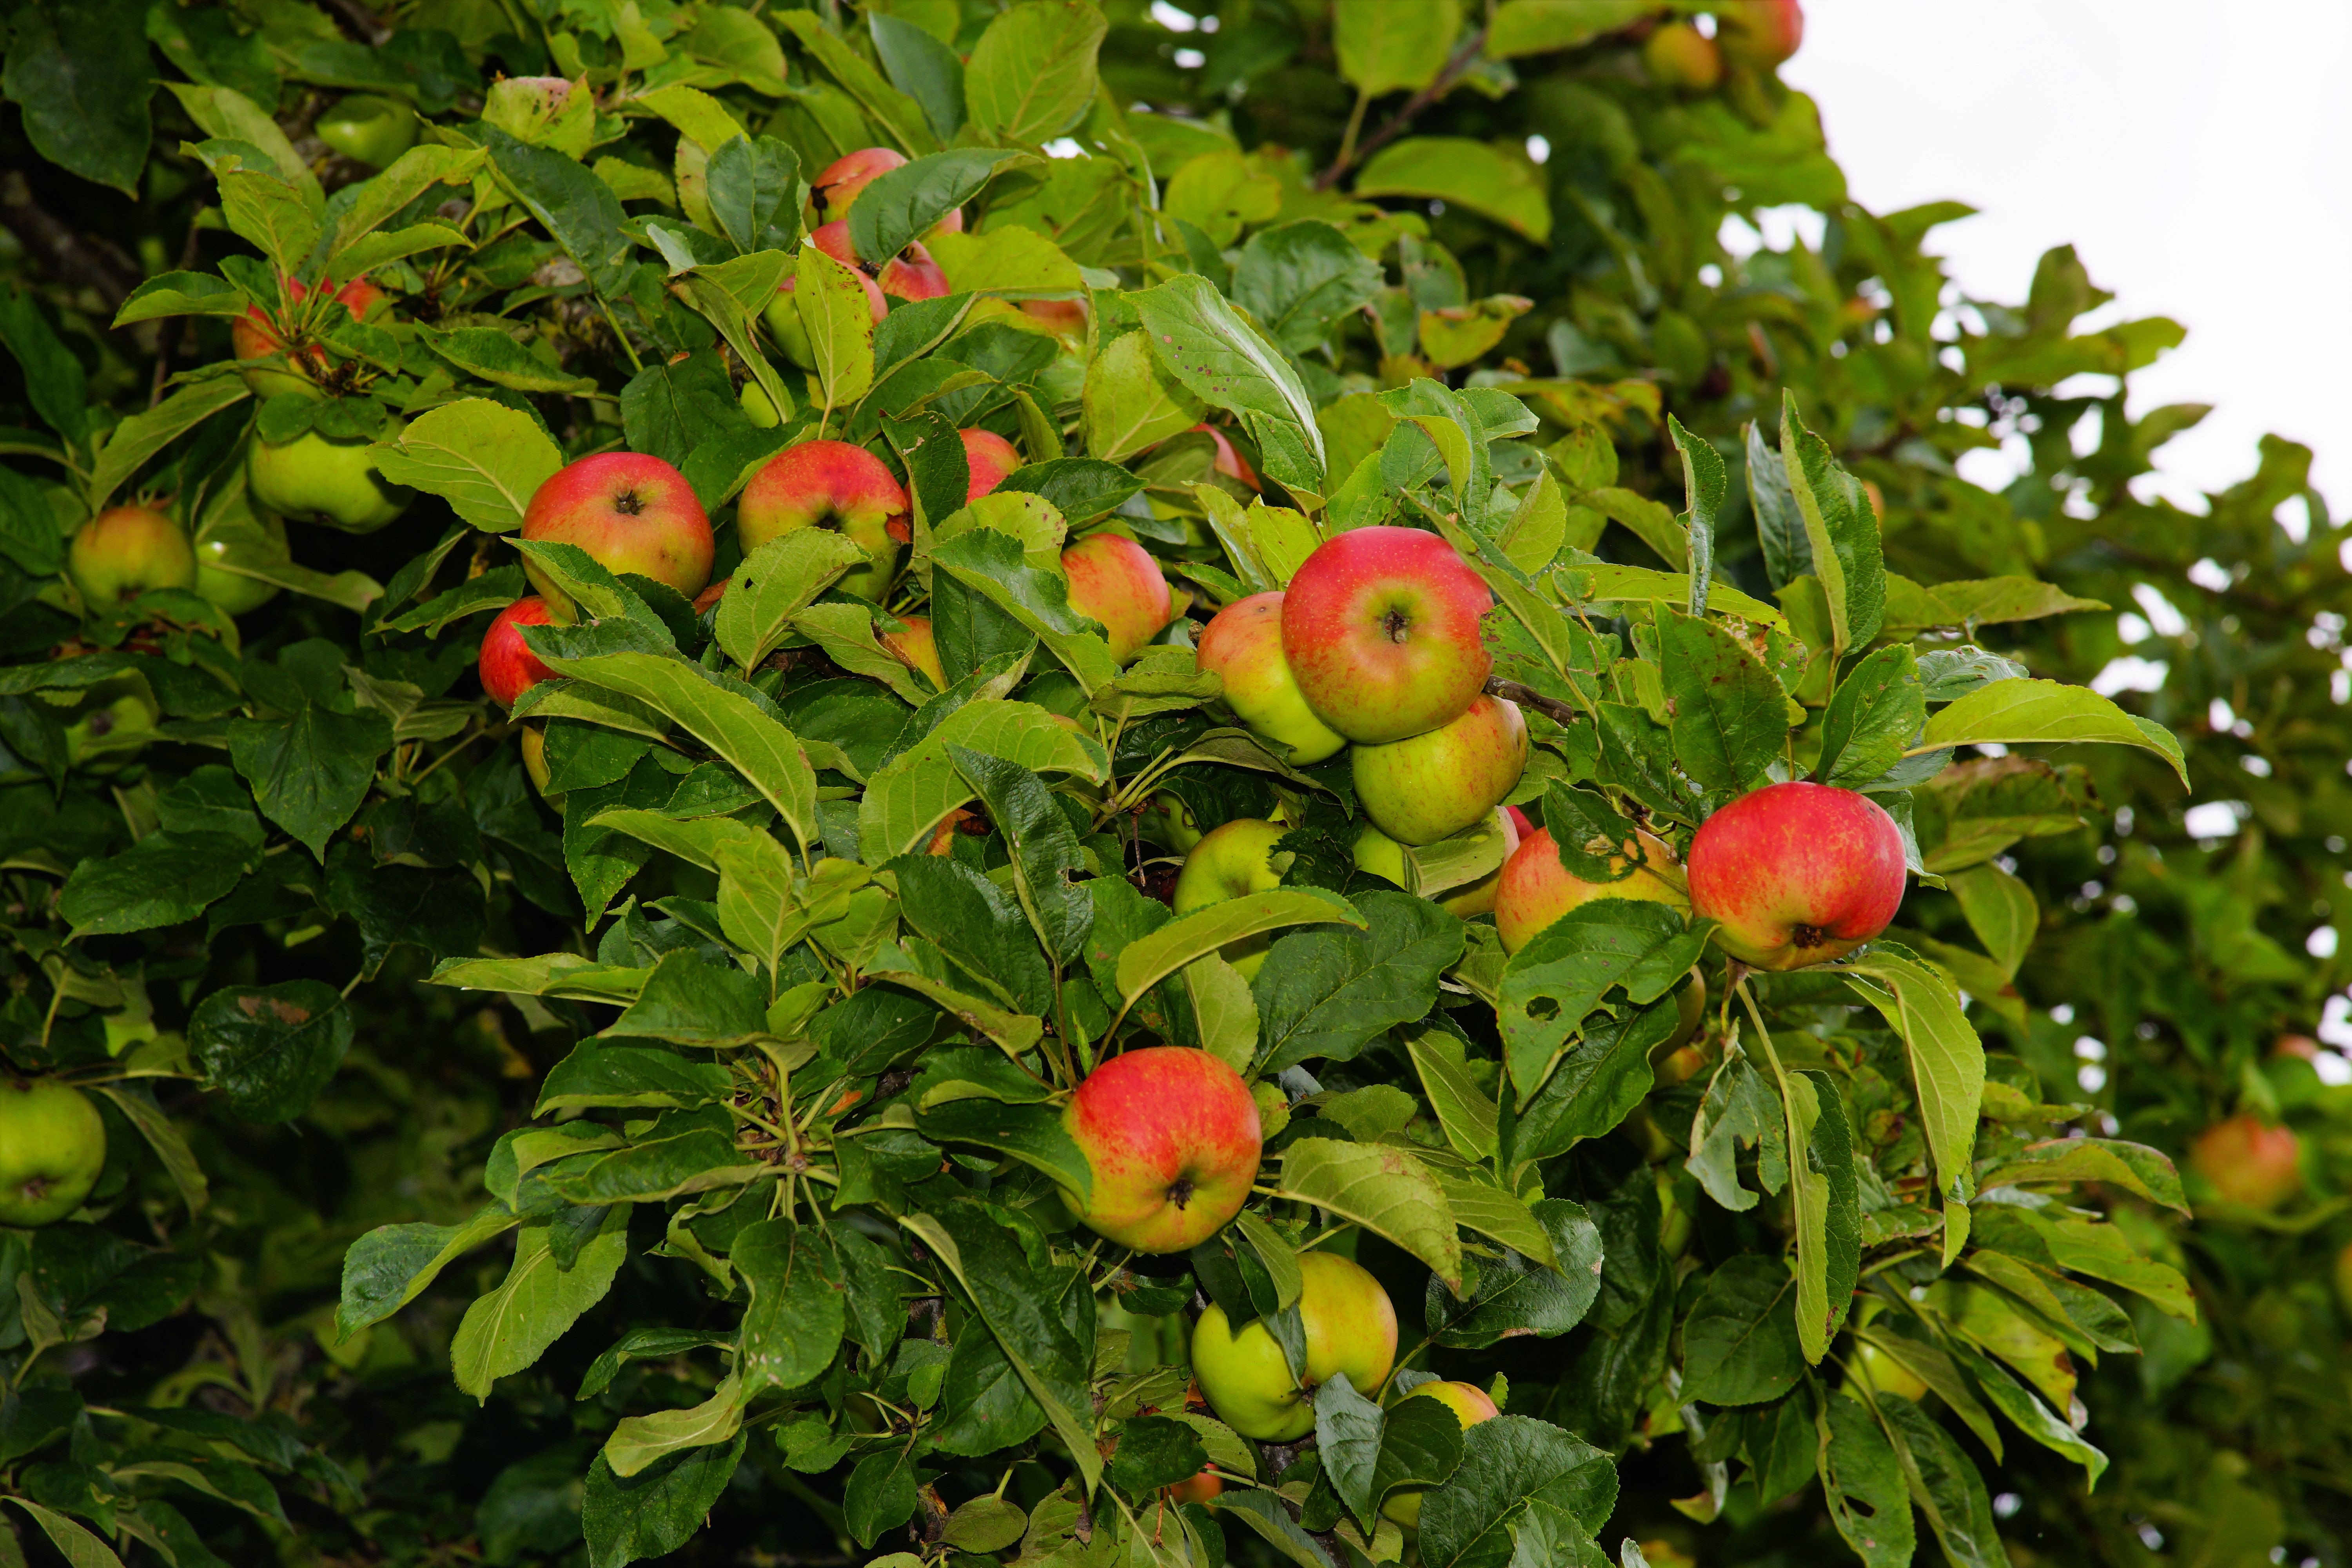
apple, tree, nature, branch, plant, fruit, flower, summer, food, green, produce, evergreen, botany, garden, healthy, flora, leaves, shrub, fruits, apple tree, rose hip, flowering plant, rose family, acerola, malpighia, woody plant, land plant